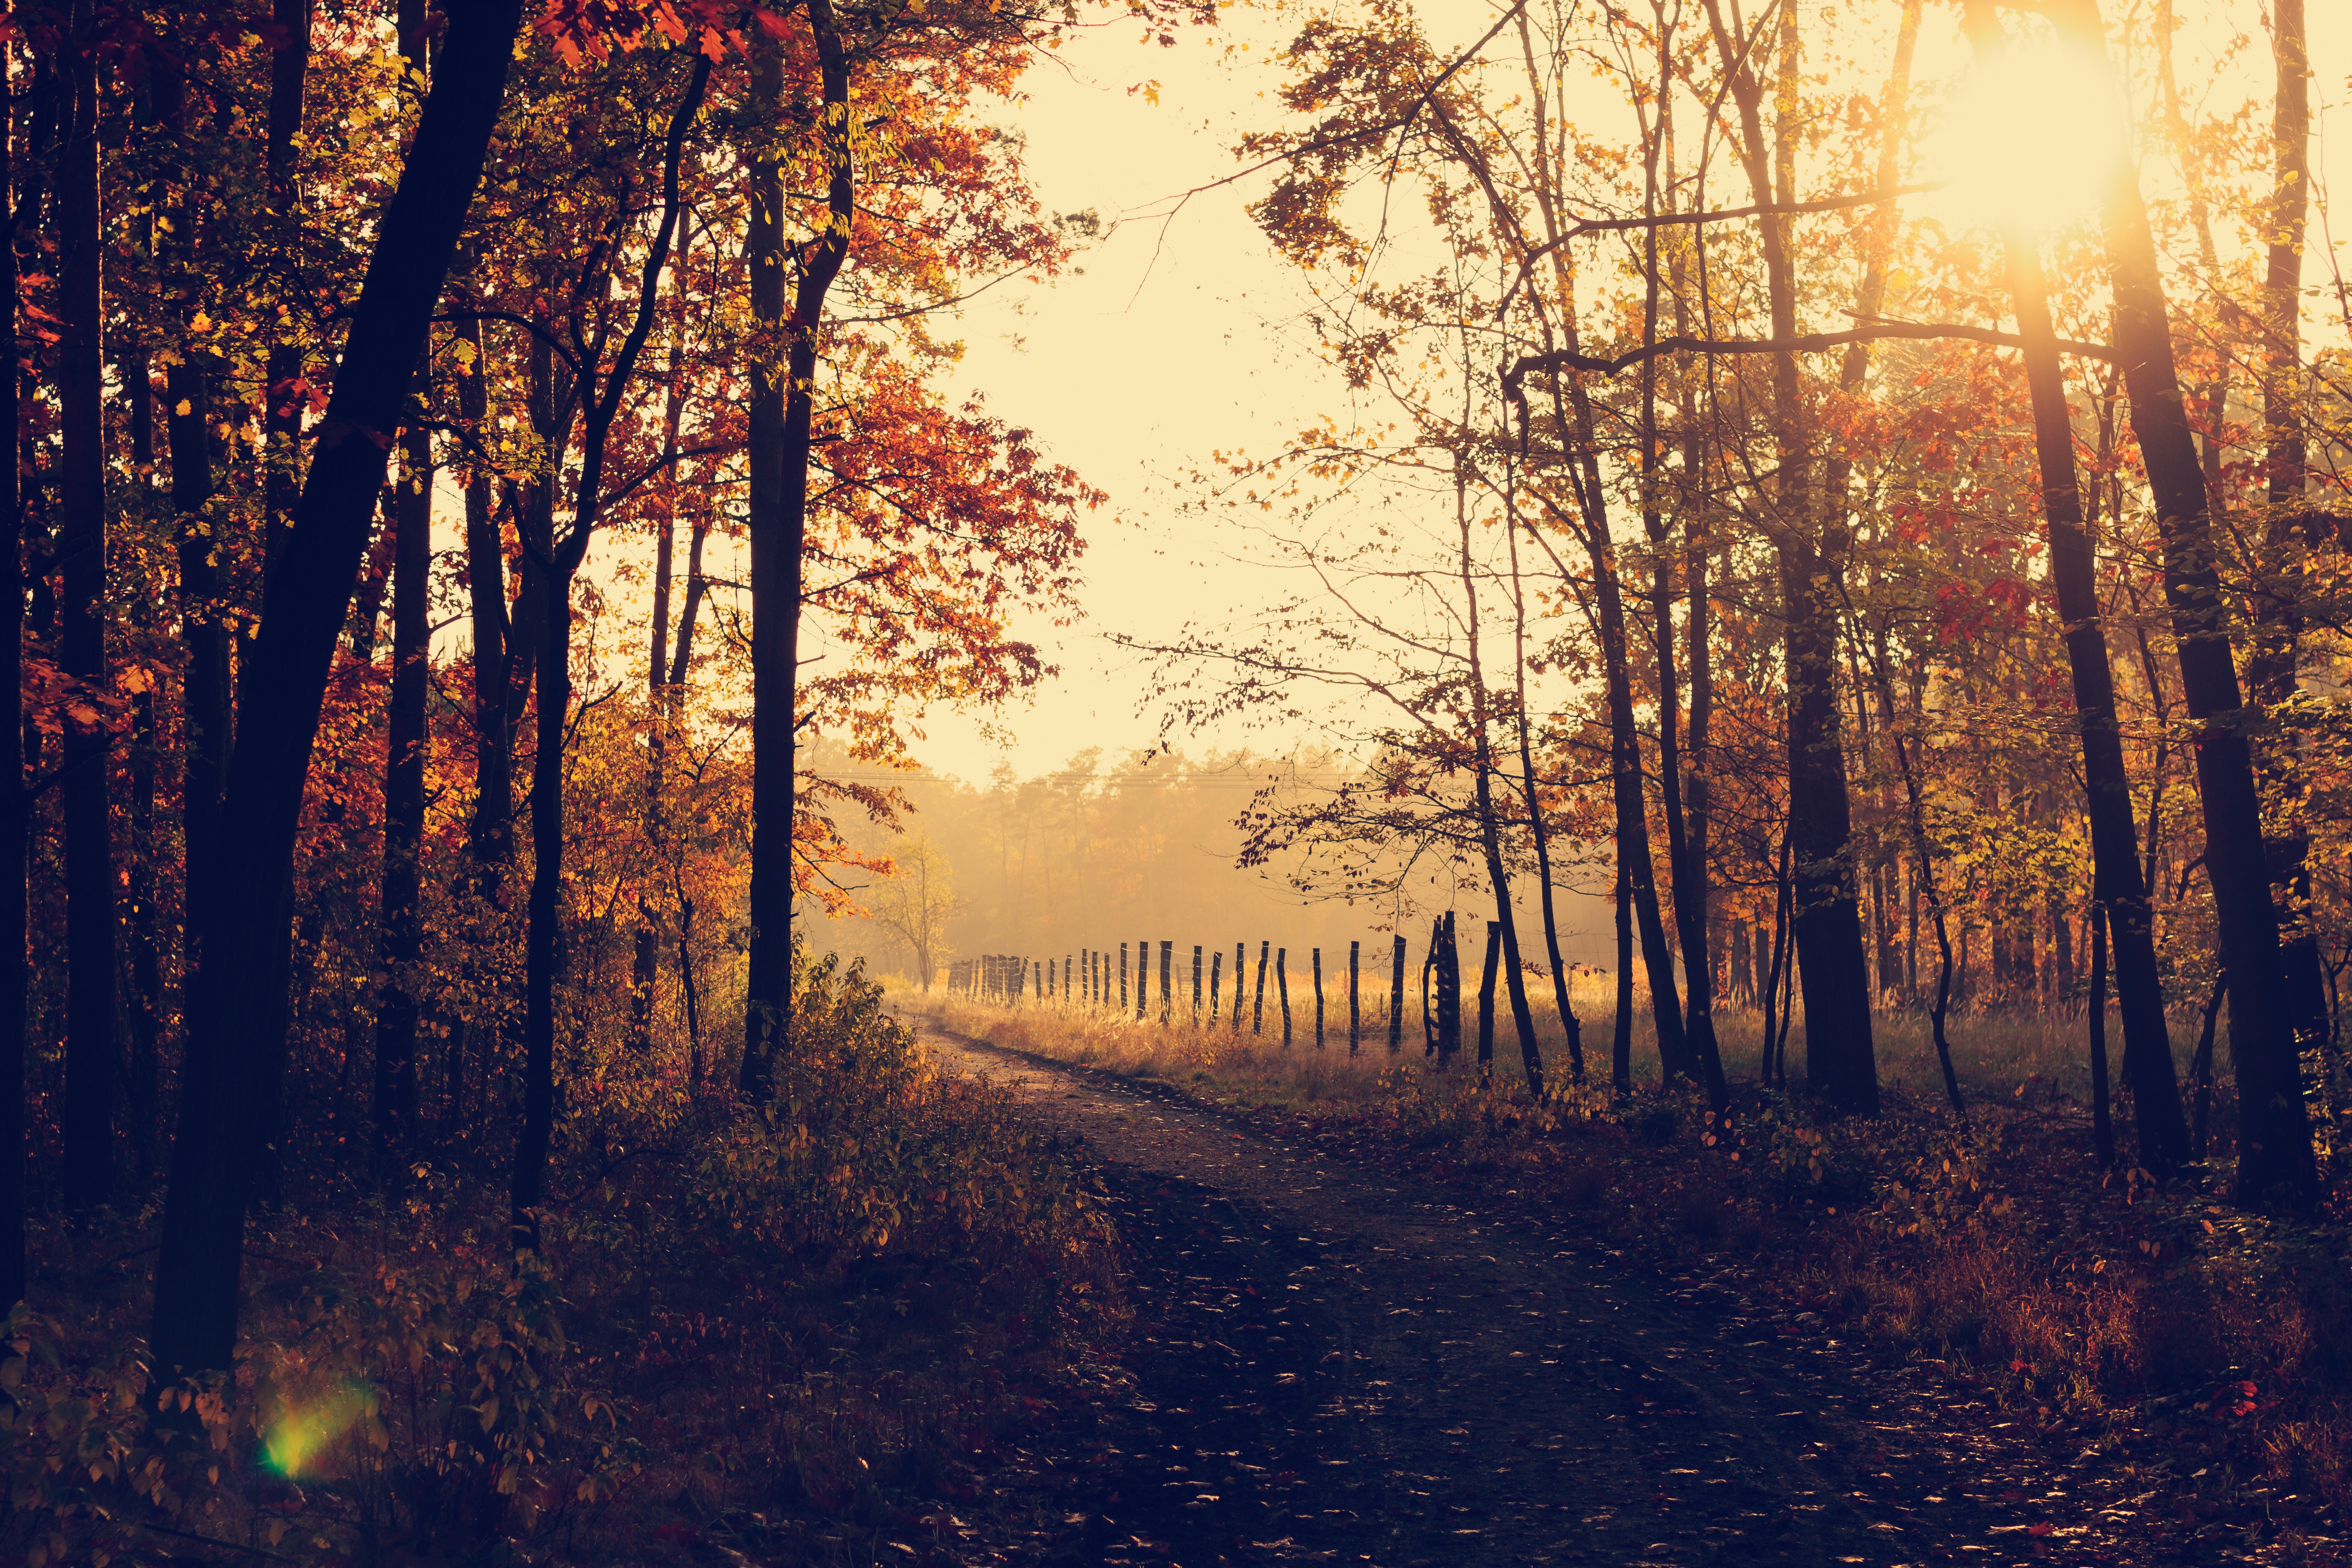
landscape, tree, nature, forest, branch, sunrise, sunset, mist, sunlight, morning, leaf, fall, dawn, evening, autumn, season, woodland, habitat, natural environment, atmospheric phenomenon, woody plant